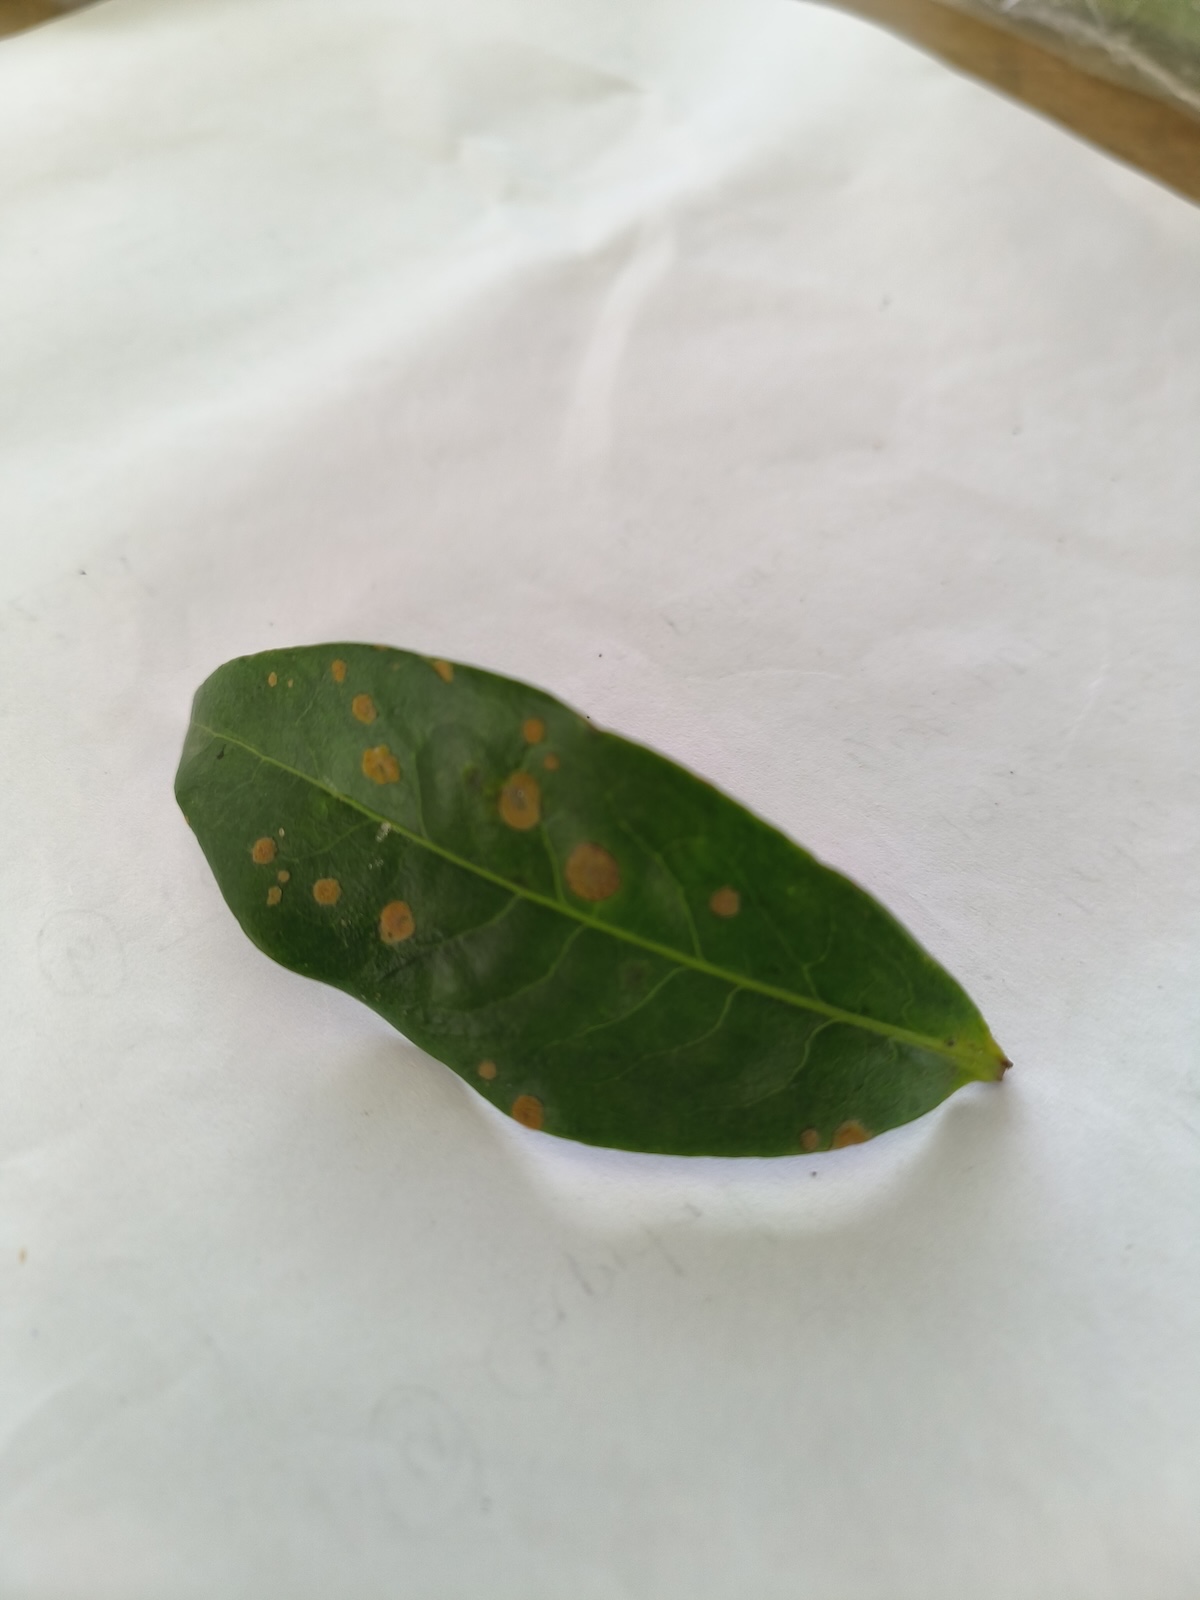
Label: Tea algal leaf spot